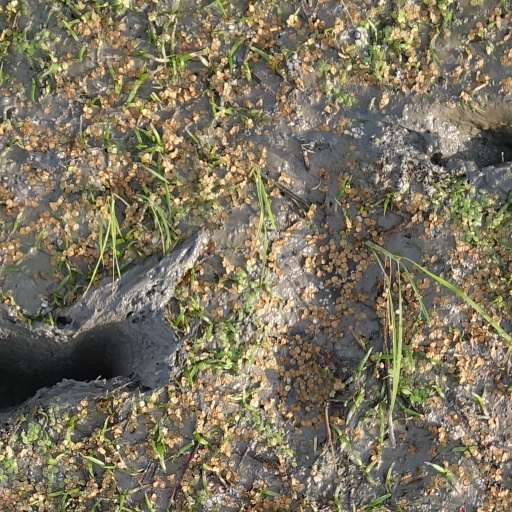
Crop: rice